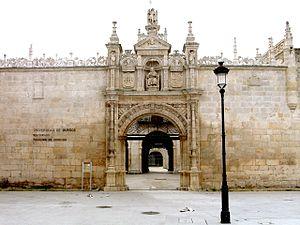
L'université de Burgos est une université publique fondée en 1994 et située à Burgos, en Castille-et-León.